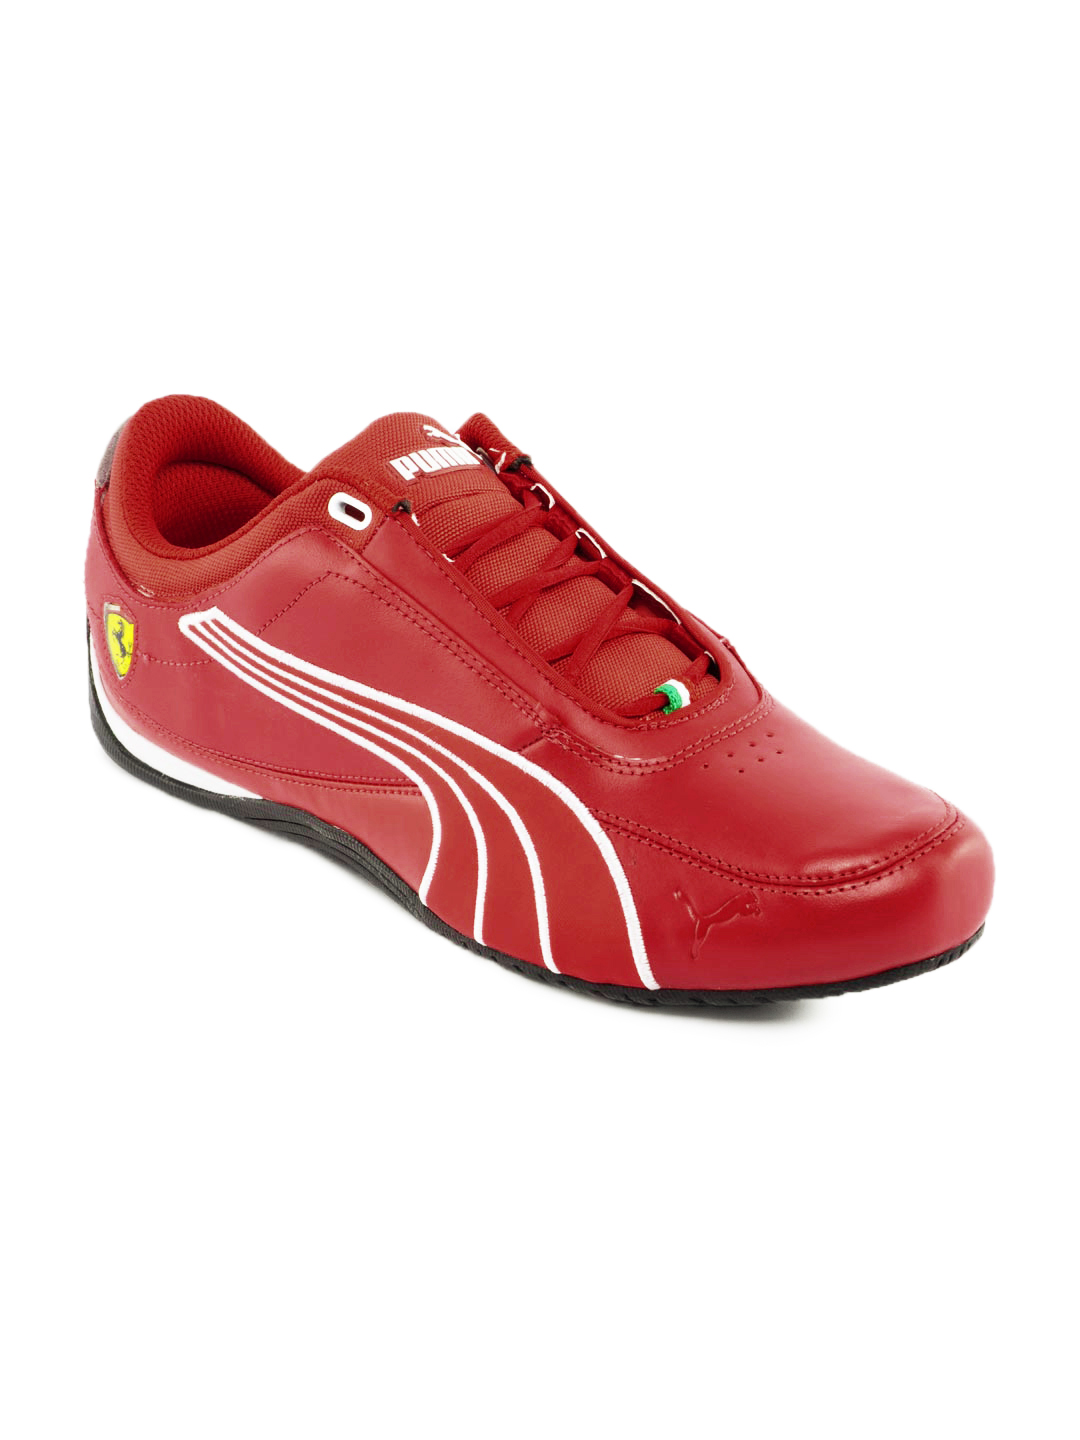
Puma Men Drift Red Casual Shoes
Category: Footwear / Shoes / Casual Shoes
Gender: Men
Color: Red
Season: Summer 2012
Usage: Casual